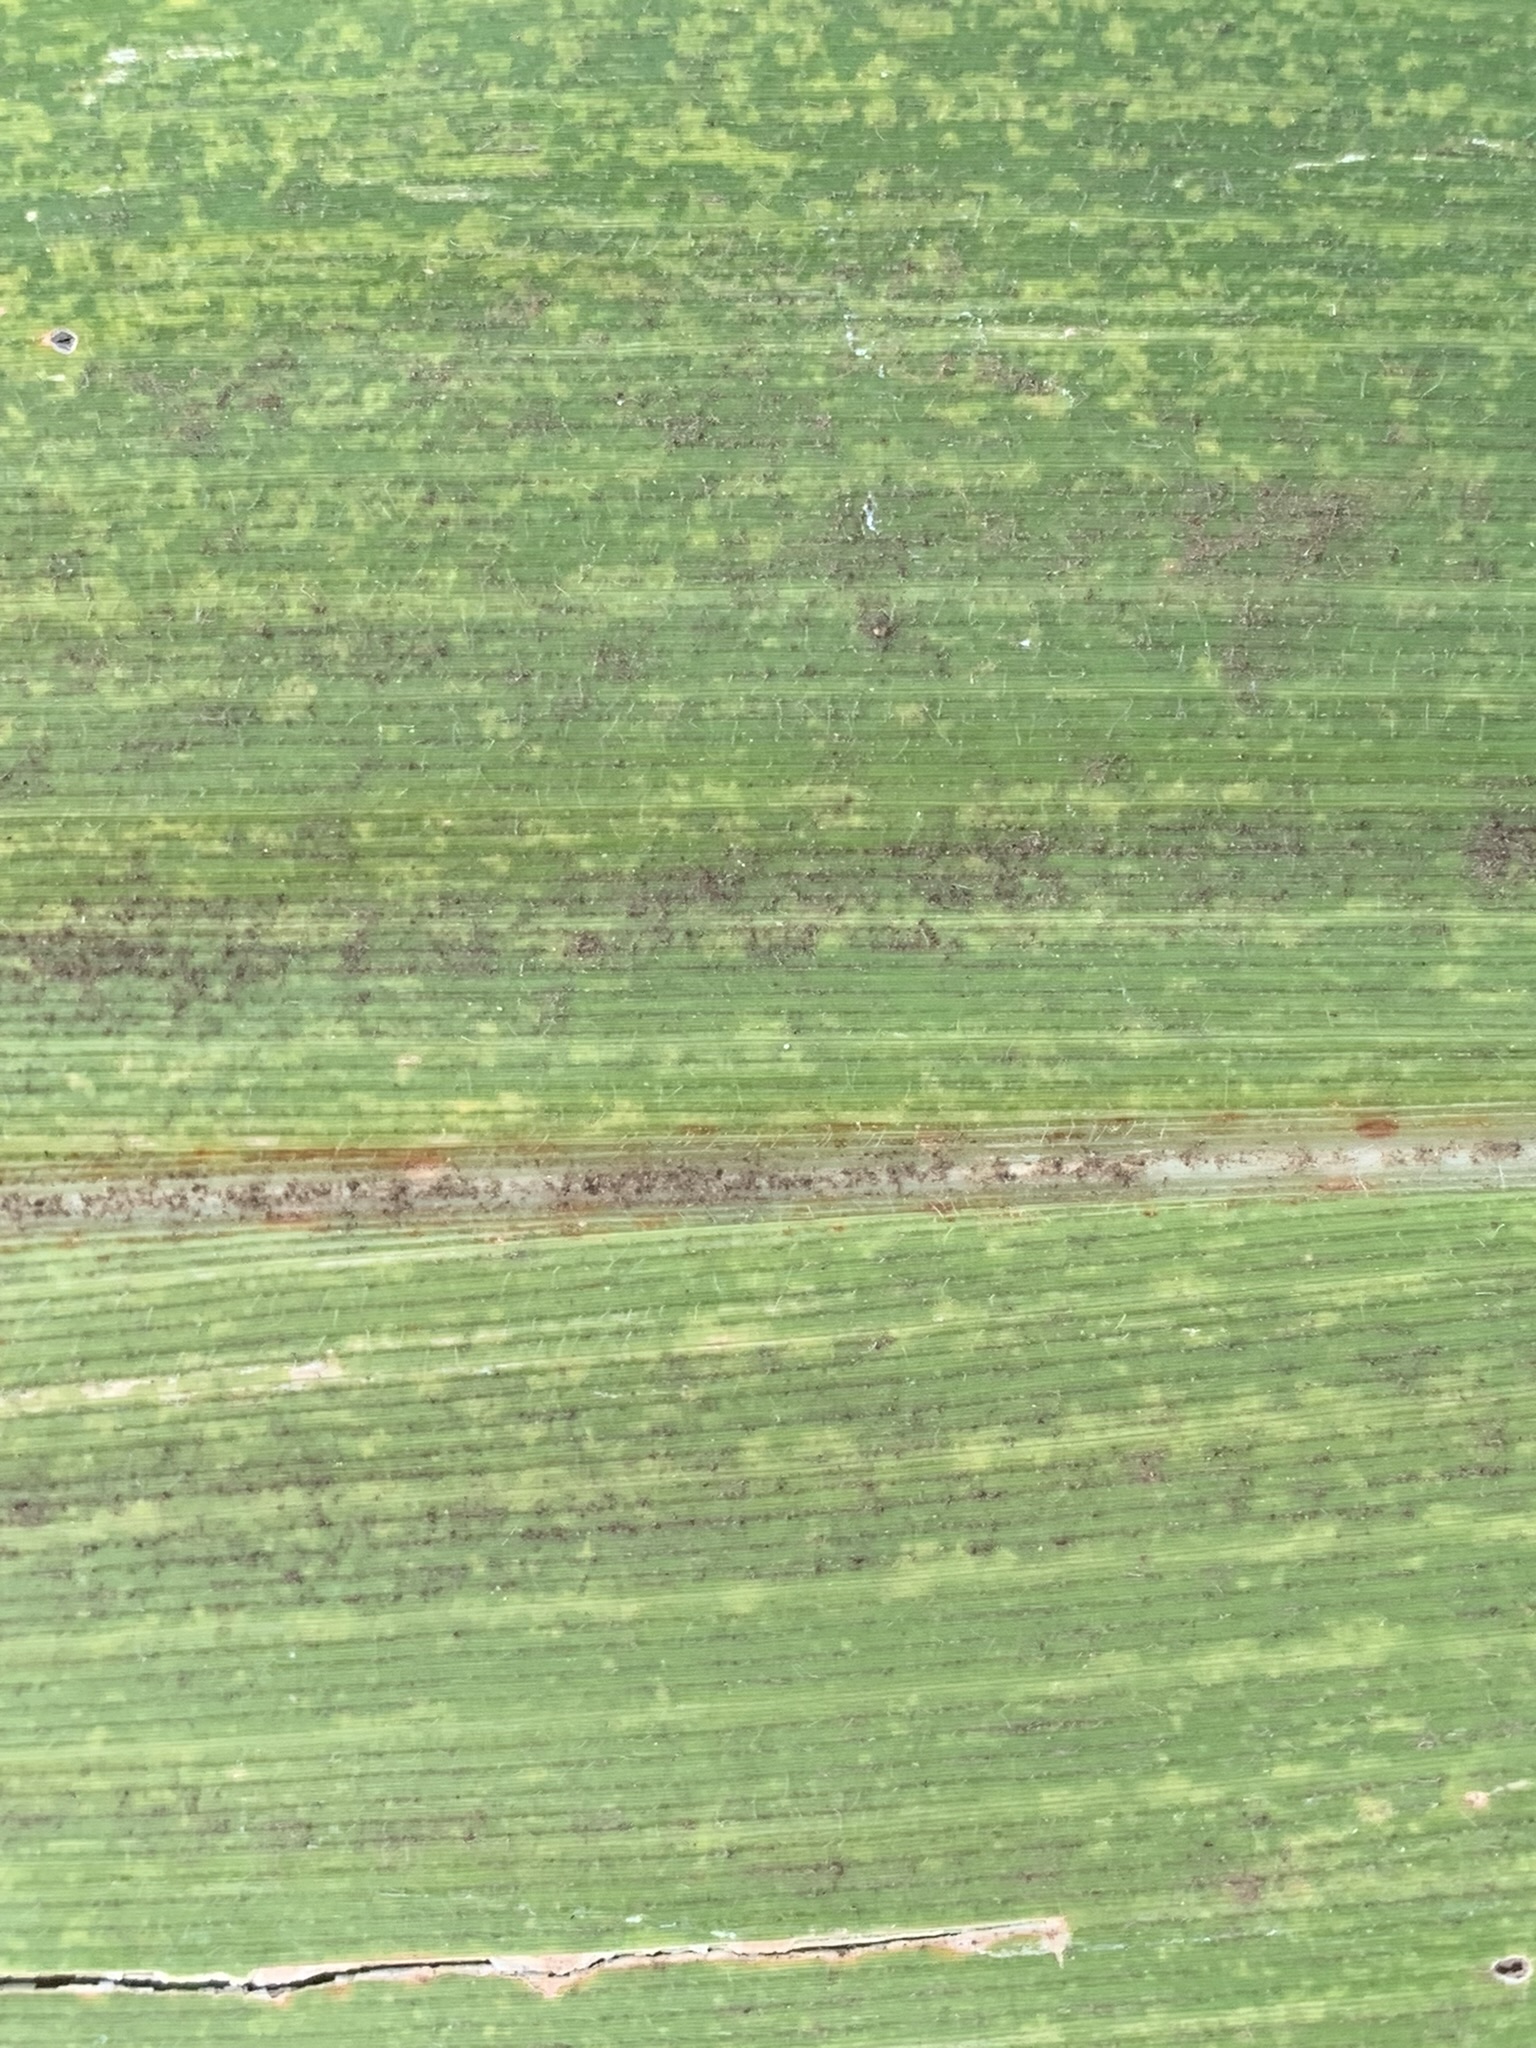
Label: MLN